Ulla Sandbæk

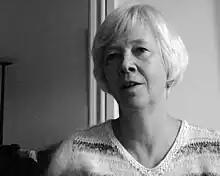
Sandbæk in 2014.

Ulla Margrethe Sandbæk (born 1943) is a former Danish Member of the European Parliament for the June Movement.